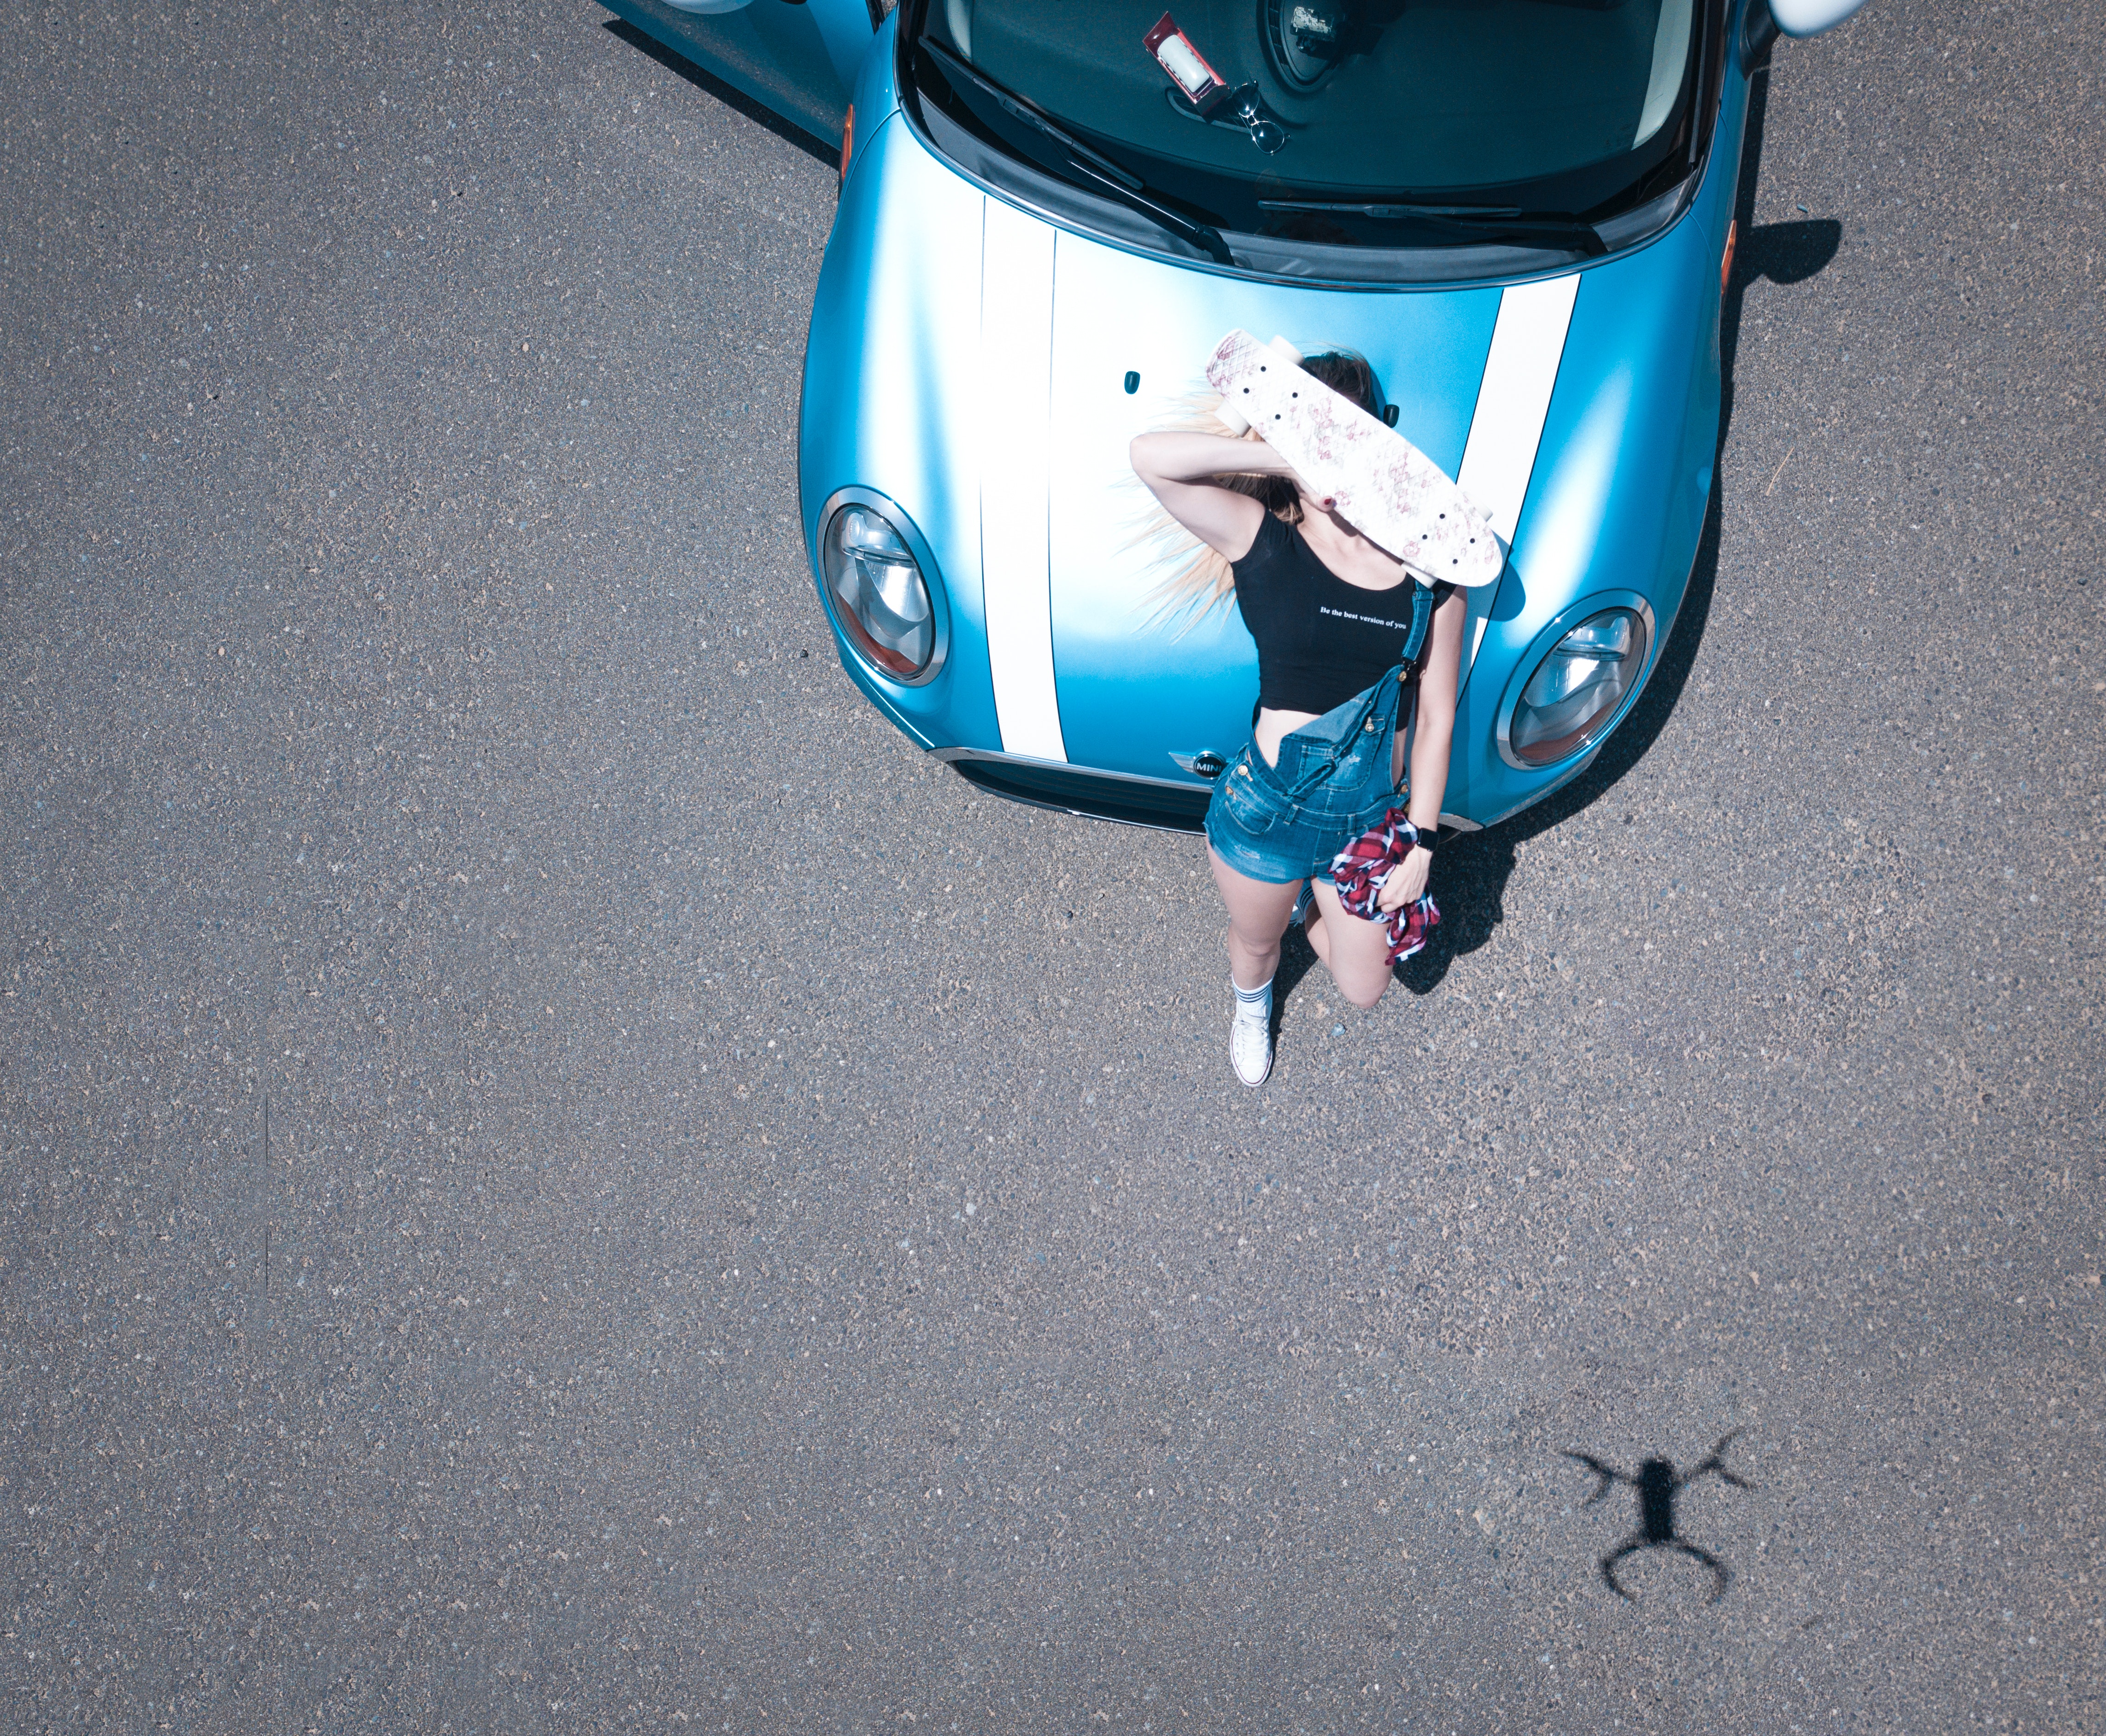
car, blue, vehicle, mode of transport, automotive design, motor vehicle, personal protective equipment